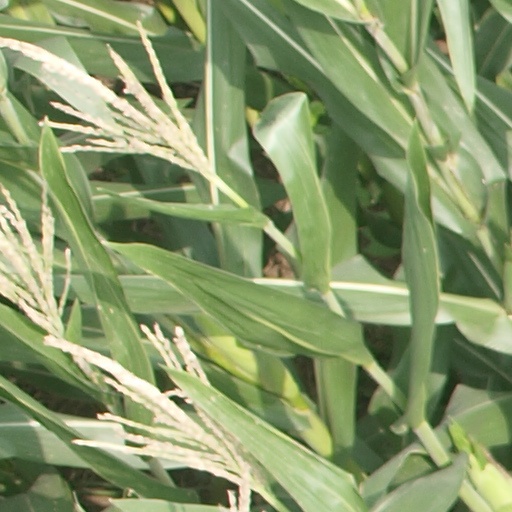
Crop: maize; corn